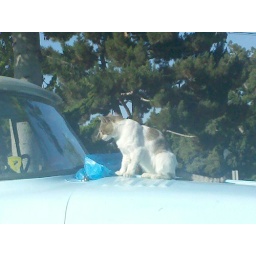
There's a cat sitting on someone's parked powder blue pickup in faculty/staff Lot F at work! #CSUF